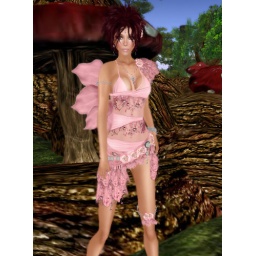
the dress is tahlia by Angelwing, the skin is rose by Oceane